Lansdown Cricket Club Ground

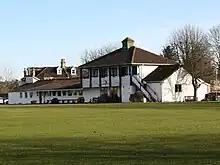
Lansdown's Combe Park Ground

Lansdown Cricket Club Ground is the cricket grounds in Bath, Somerset. Between 1825 and 1850, it was the name given to Lansdown Cricket Club's (LCC) ground 'Cricket Down'. In 1850, LCC moved to Sydenham Field, also in Bath. In 1869 the club moved again, and the name was then used for their 'Combe Park' ground, where they have played ever since.